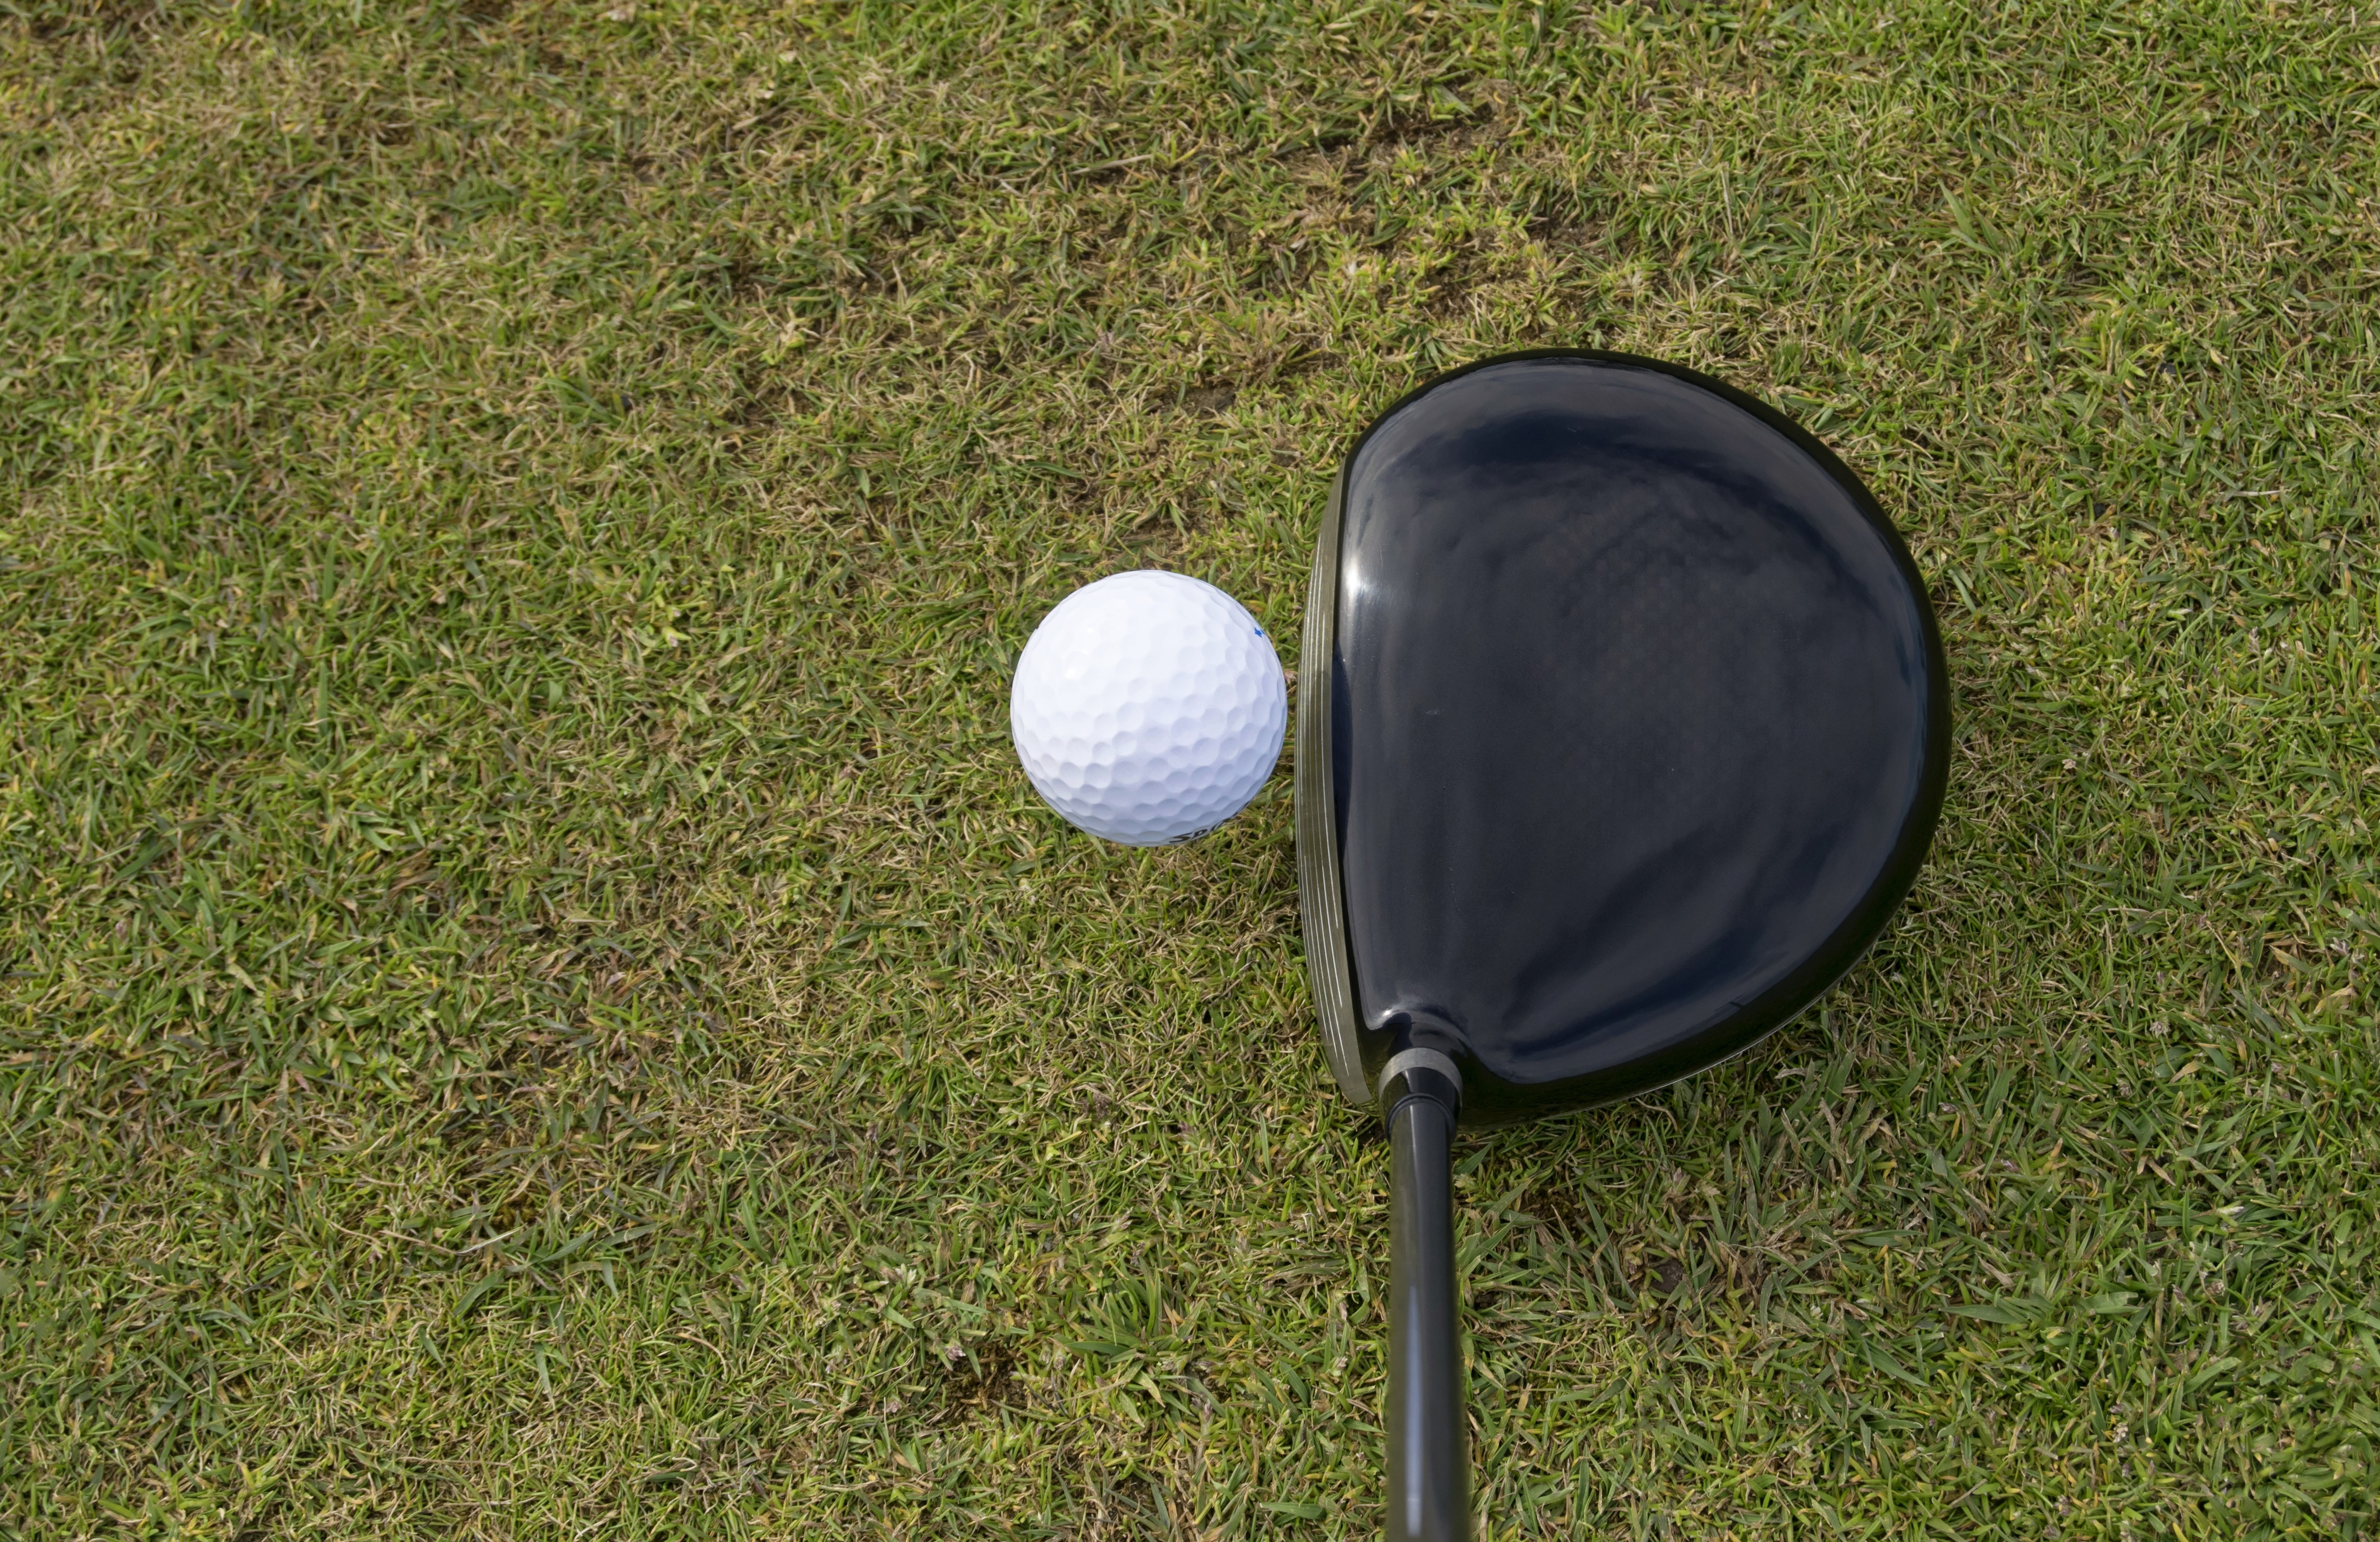
grass, outdoor, sport, lawn, game, play, recreation, green, club, leisure, player, golf, activity, sports equipment, golfing, golf ball, golf club, sports, ball, shot, course, tee, fairway, games, driver, hobby, hit, golfer, golf equipment